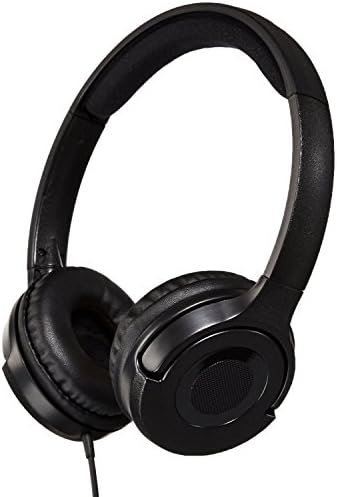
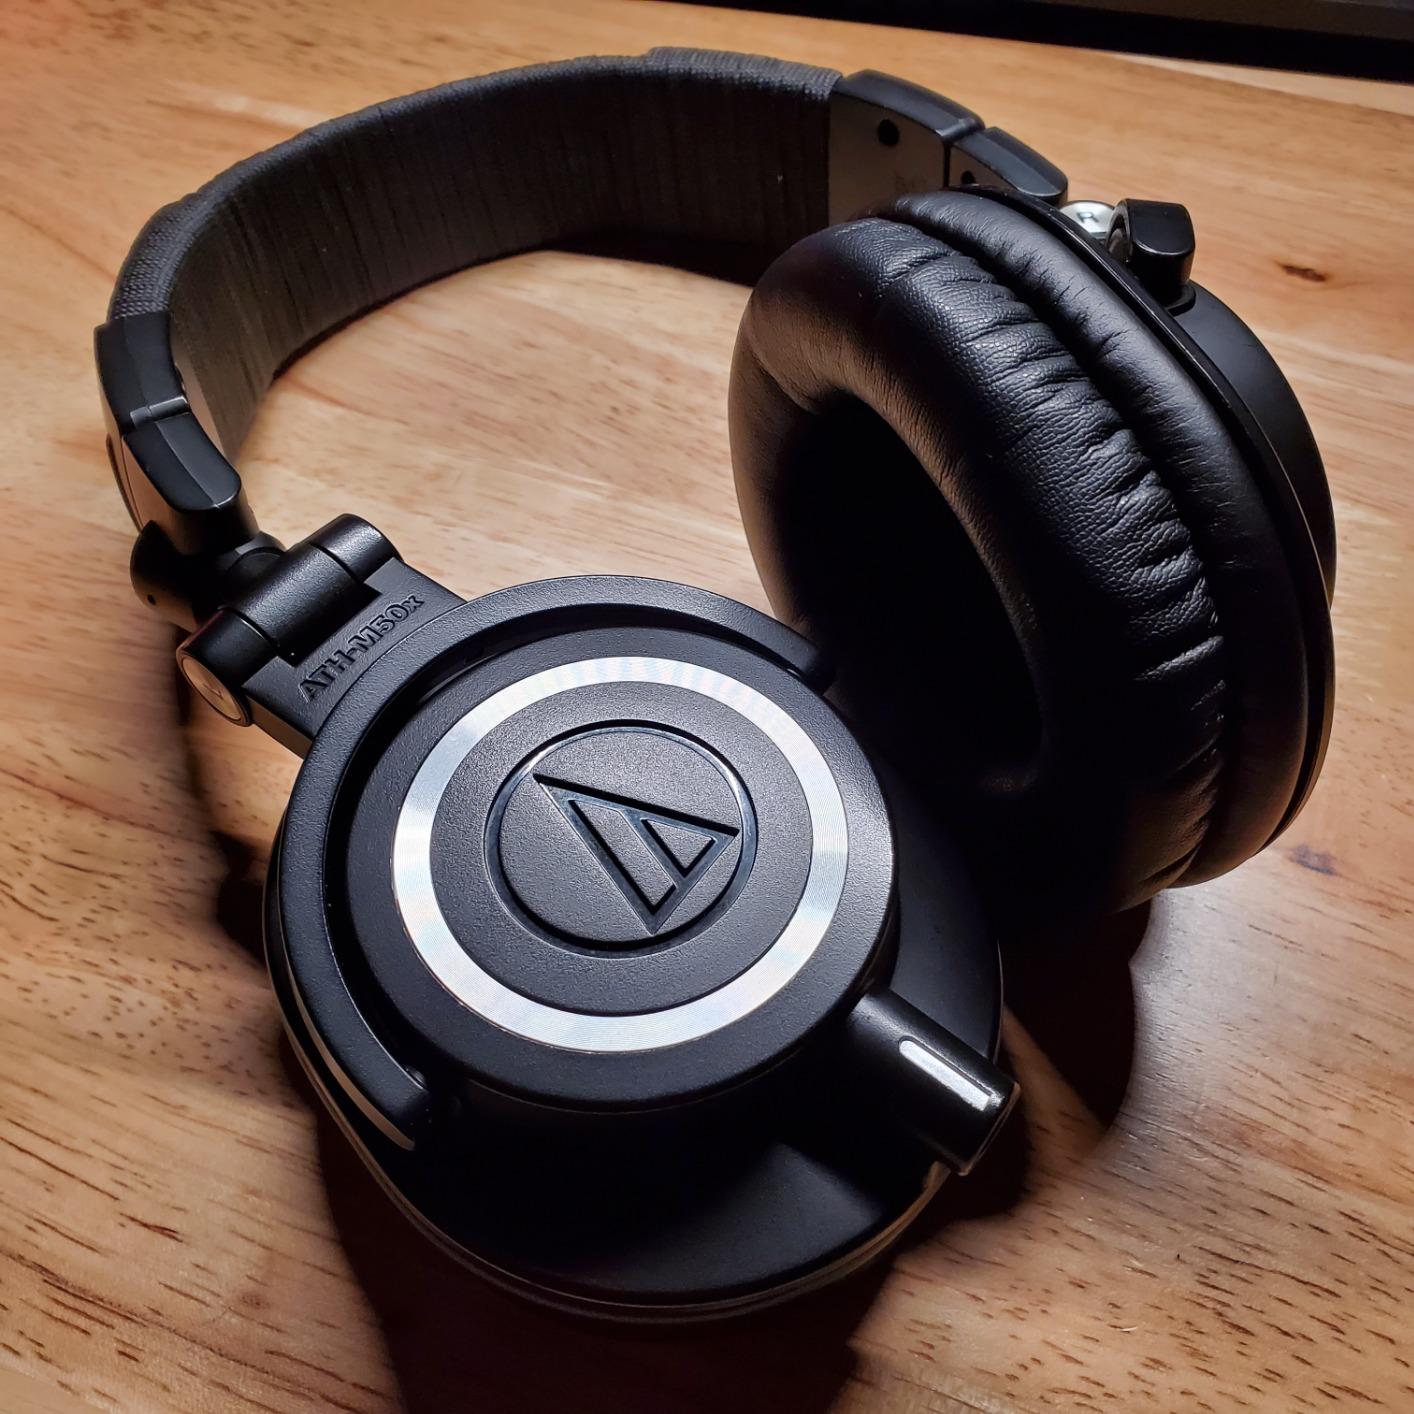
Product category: headphones
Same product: no